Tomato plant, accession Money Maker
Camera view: vertical (180 deg); turntable rotation: 270 degrees
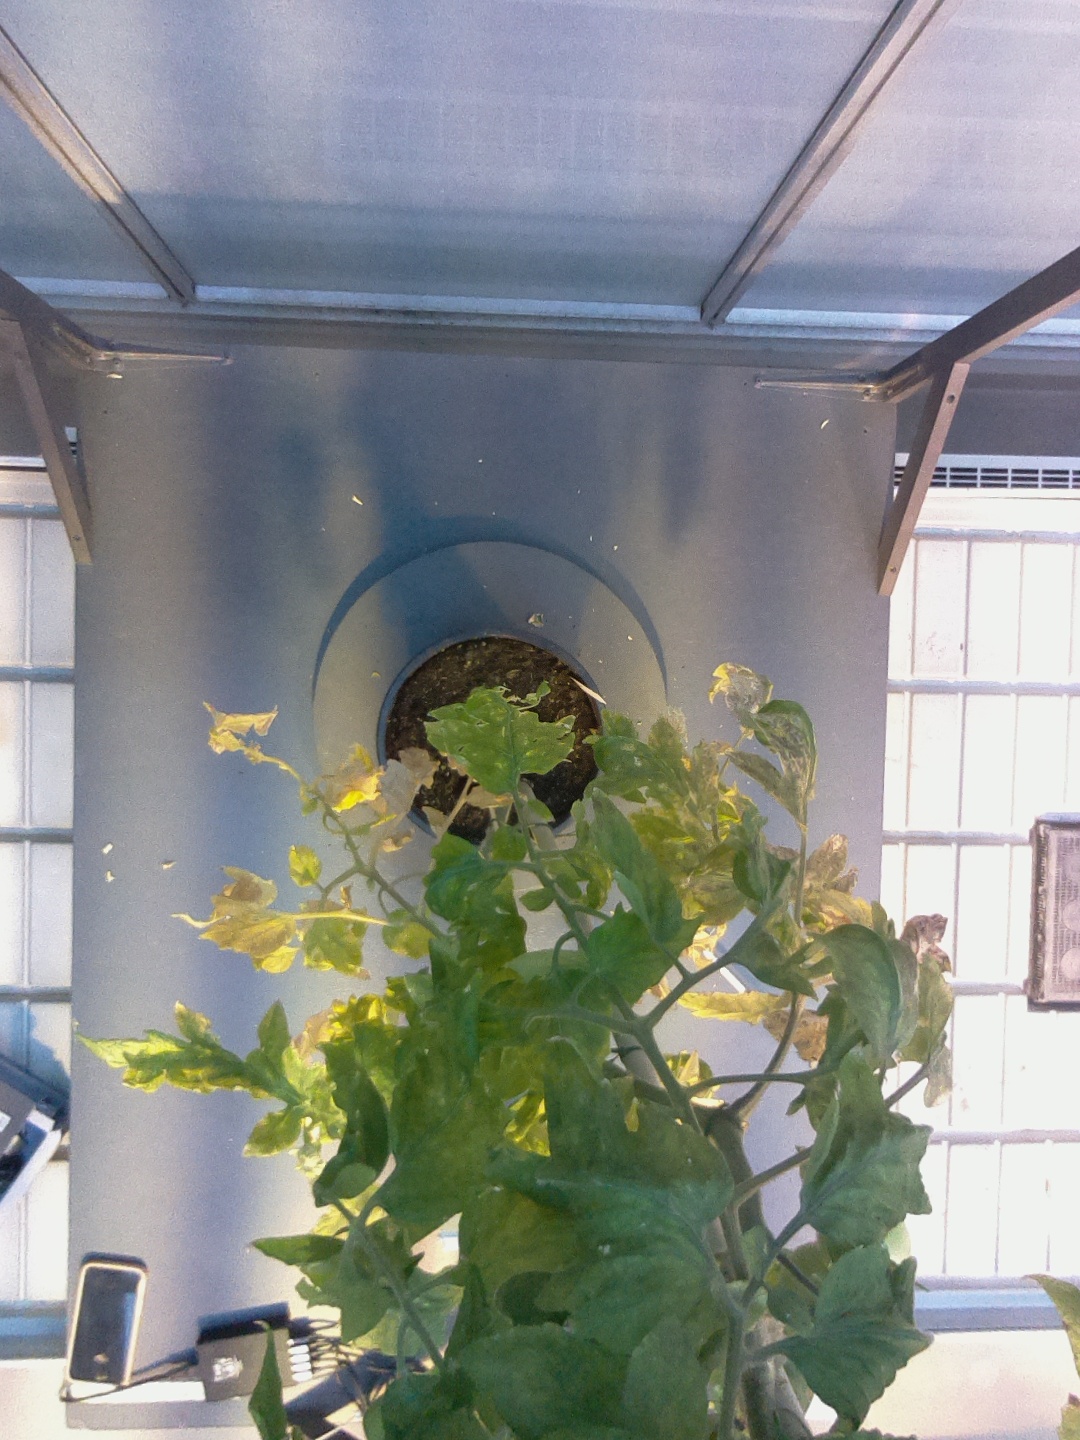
BBCH growth stage 79: 90% -100% of final fruit size